Ohio University

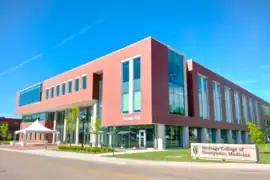
The Heritage College of Osteopathic Medicine

South Green includes areas near Emeriti Park, and extends along the Hocking River valley. There are eighteen residence halls on South Green, following the addition of four new residence halls in the summer of 2015.